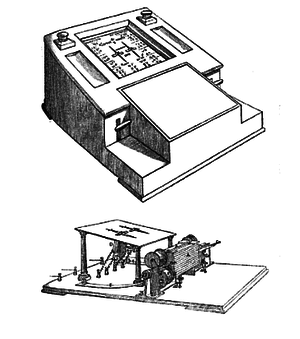
William Thomas Henley est un inventeur anglais. Il est un des développeurs et un des pionniers de la télégraphie avec Samuel Morse mais bien après Claude Chappe.
Le royaume des Deux-Siciles est un État souverain d'Europe du Sud qui a existé de 1816, année de l'unification du royaume de Sicile et du royaume de Naples, jusqu'en 1861, année de l'annexion des Deux-Siciles au jeune royaume d'Italie à la suite de l'expédition des Mille et de la deuxième guerre d'indépendance. Gouverné par quatre rois de la dynastie des Bourbons-Siciles, il s'étendait sur l'Italie du Sud et la Sicile.